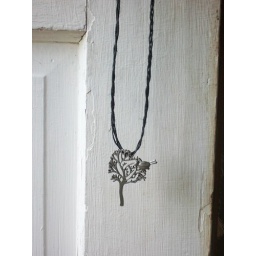
bird in a tree